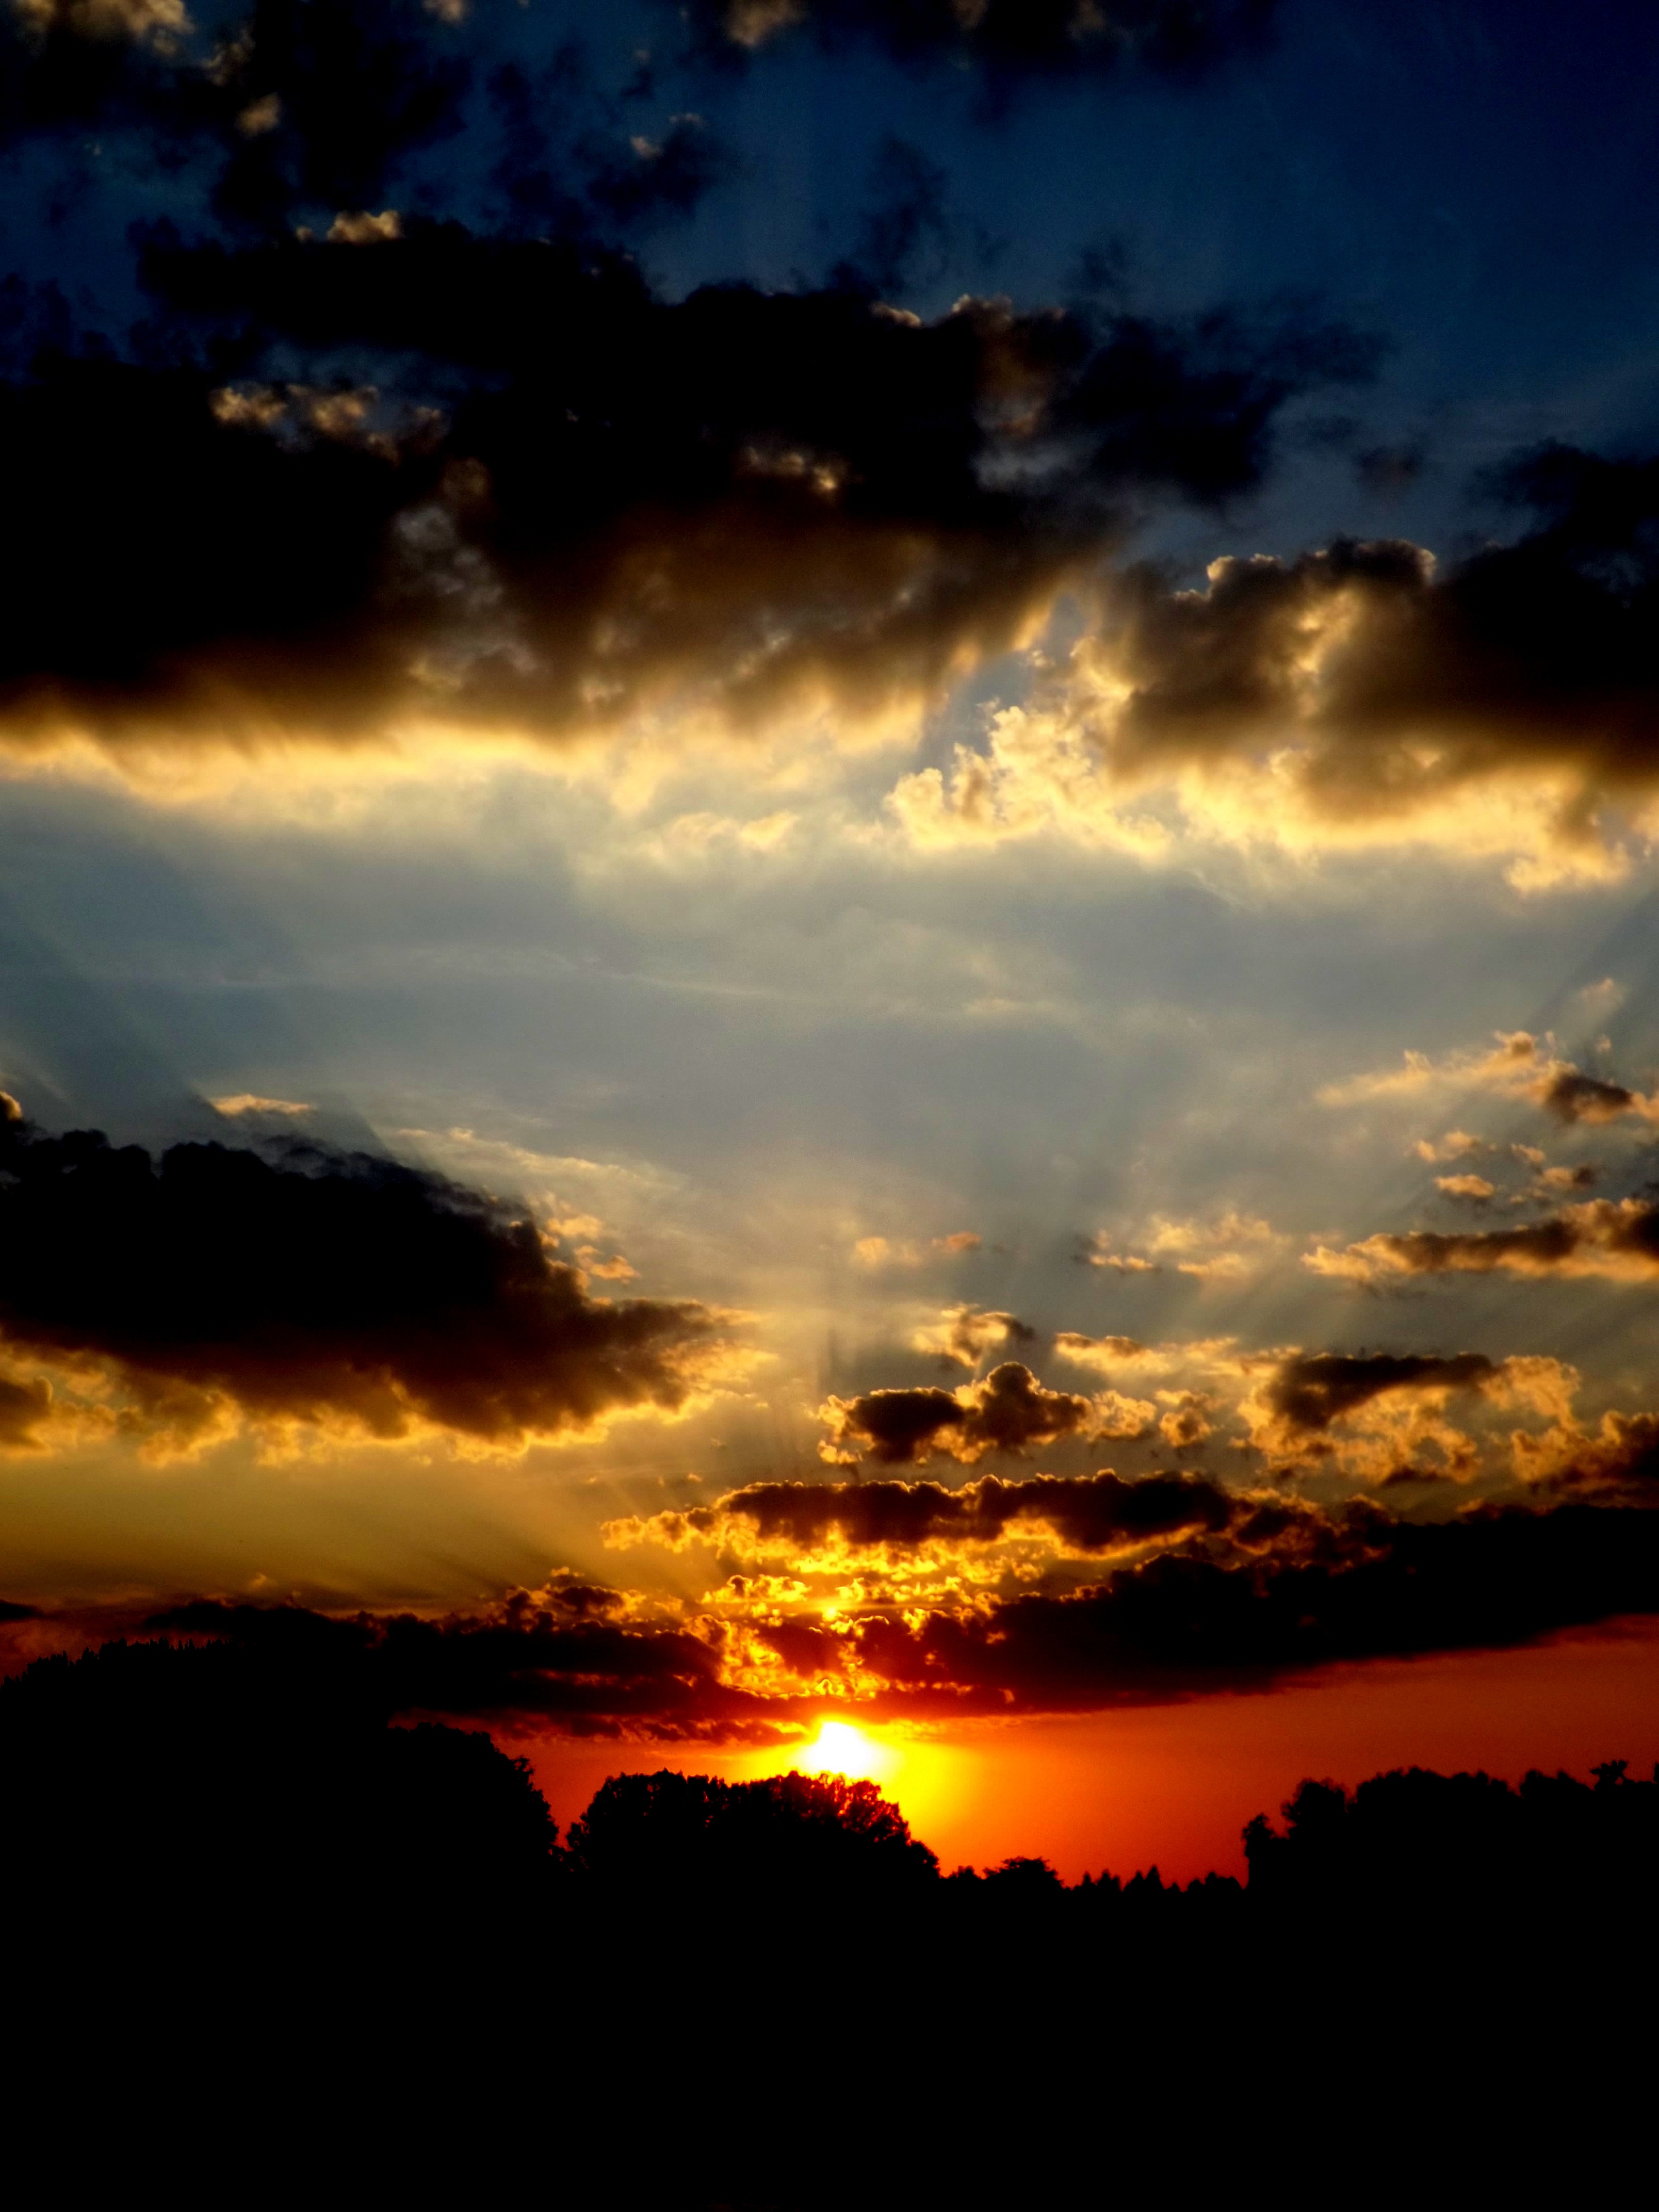
water, horizon, cloud, sky, sun, sunrise, sunset, sunlight, morning, dawn, atmosphere, dusk, evening, twilight, reflection, red, shadow, in the evening, afterglow, red sky at morning